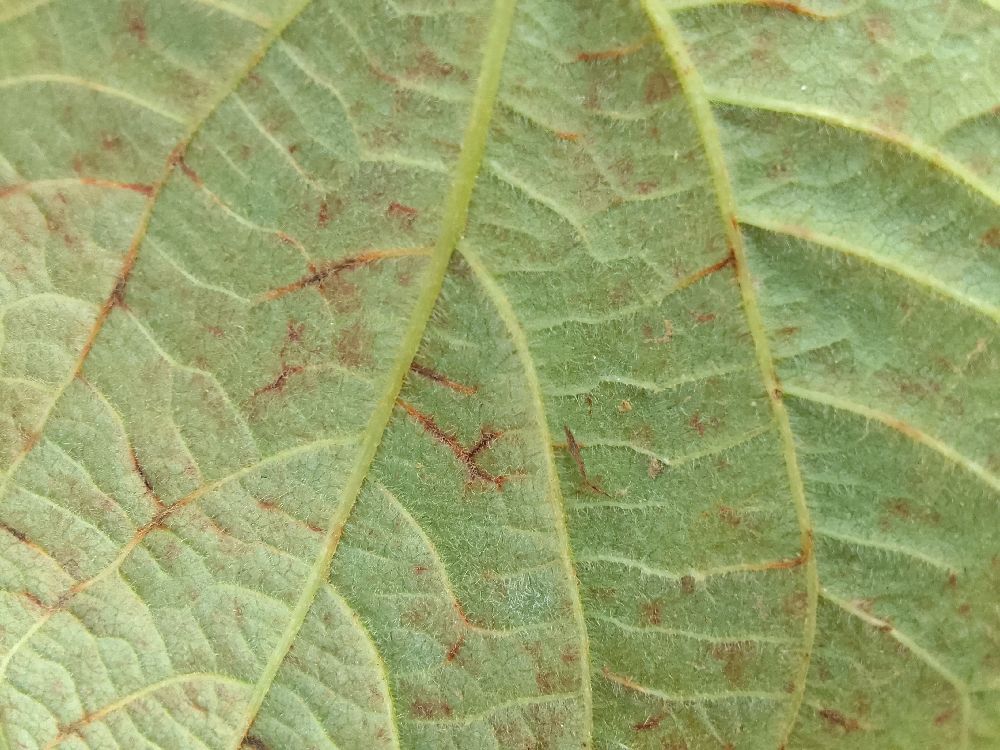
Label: anthracnose